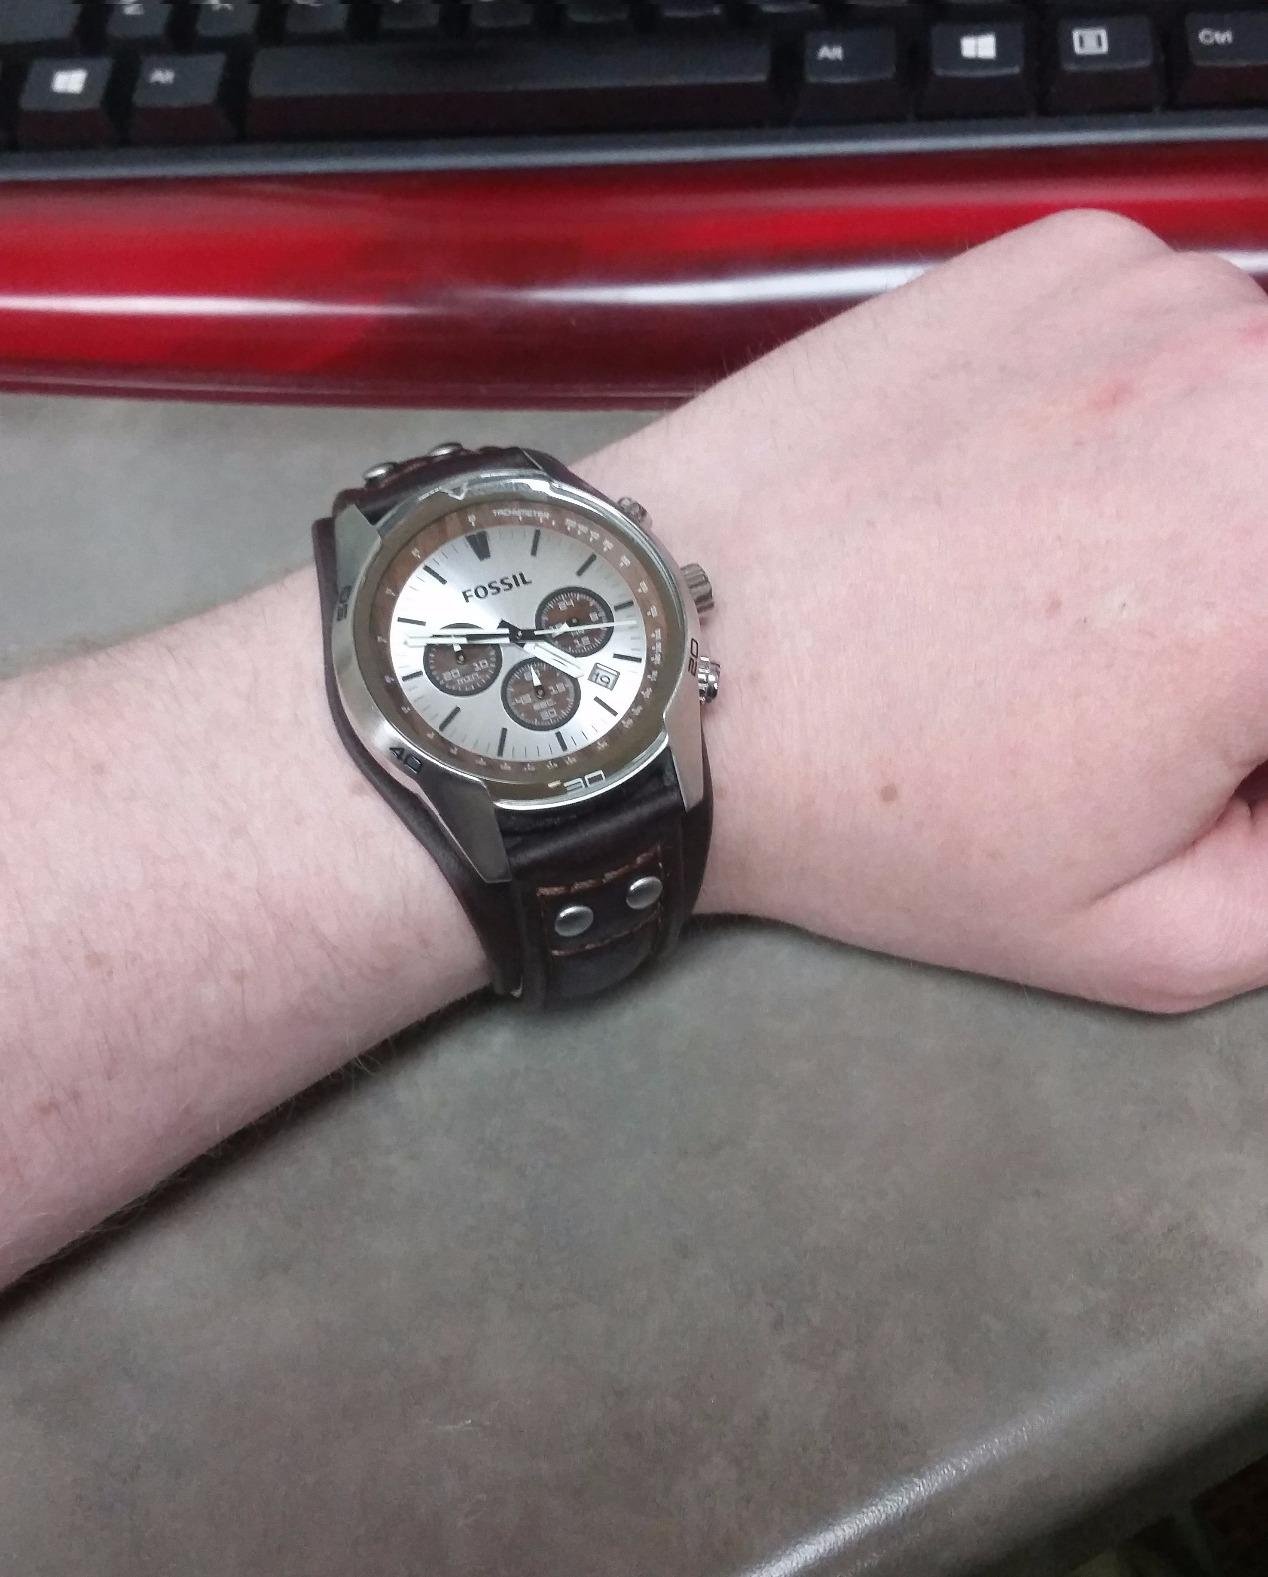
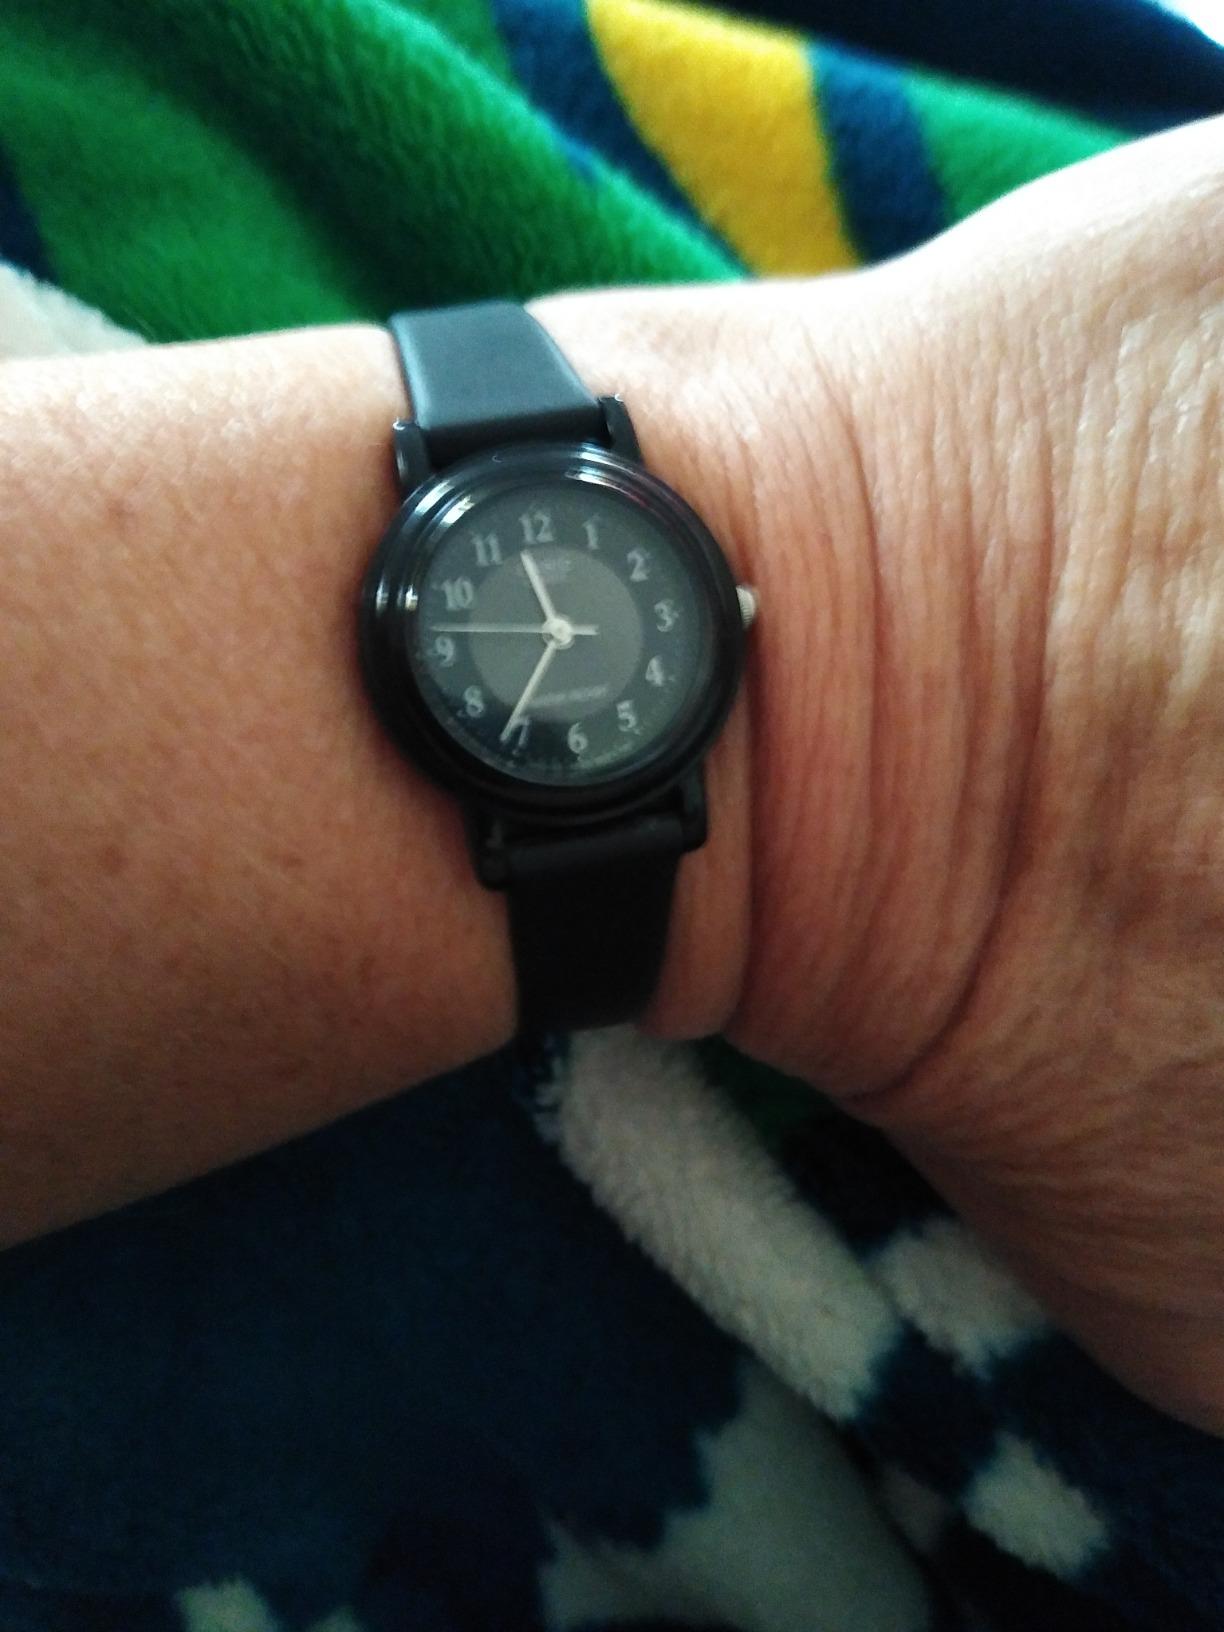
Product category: accessories_watch
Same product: no